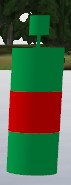
Label: preferred_stbd_mark
Descriptions: green red green, three horizontal bands ||| green cylinder top mark ||| buoy showing green-red-green horizontal stripes ||| two green bands with a red mid band